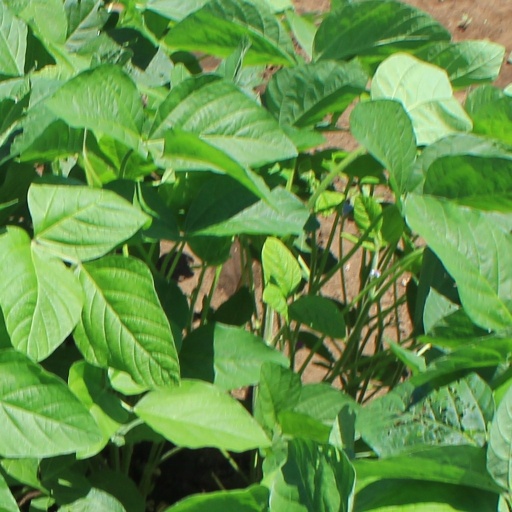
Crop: soybean